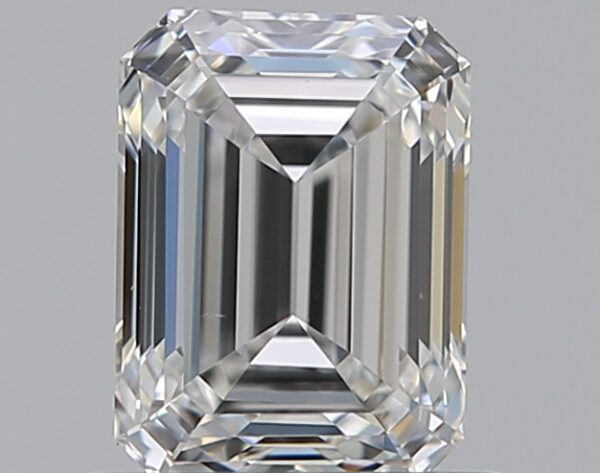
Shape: emerald
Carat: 0.72
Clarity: VS1
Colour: F
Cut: EX
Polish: EX
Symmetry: VG
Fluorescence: F
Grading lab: GIA
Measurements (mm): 5.77 x 4.27 x 2.92